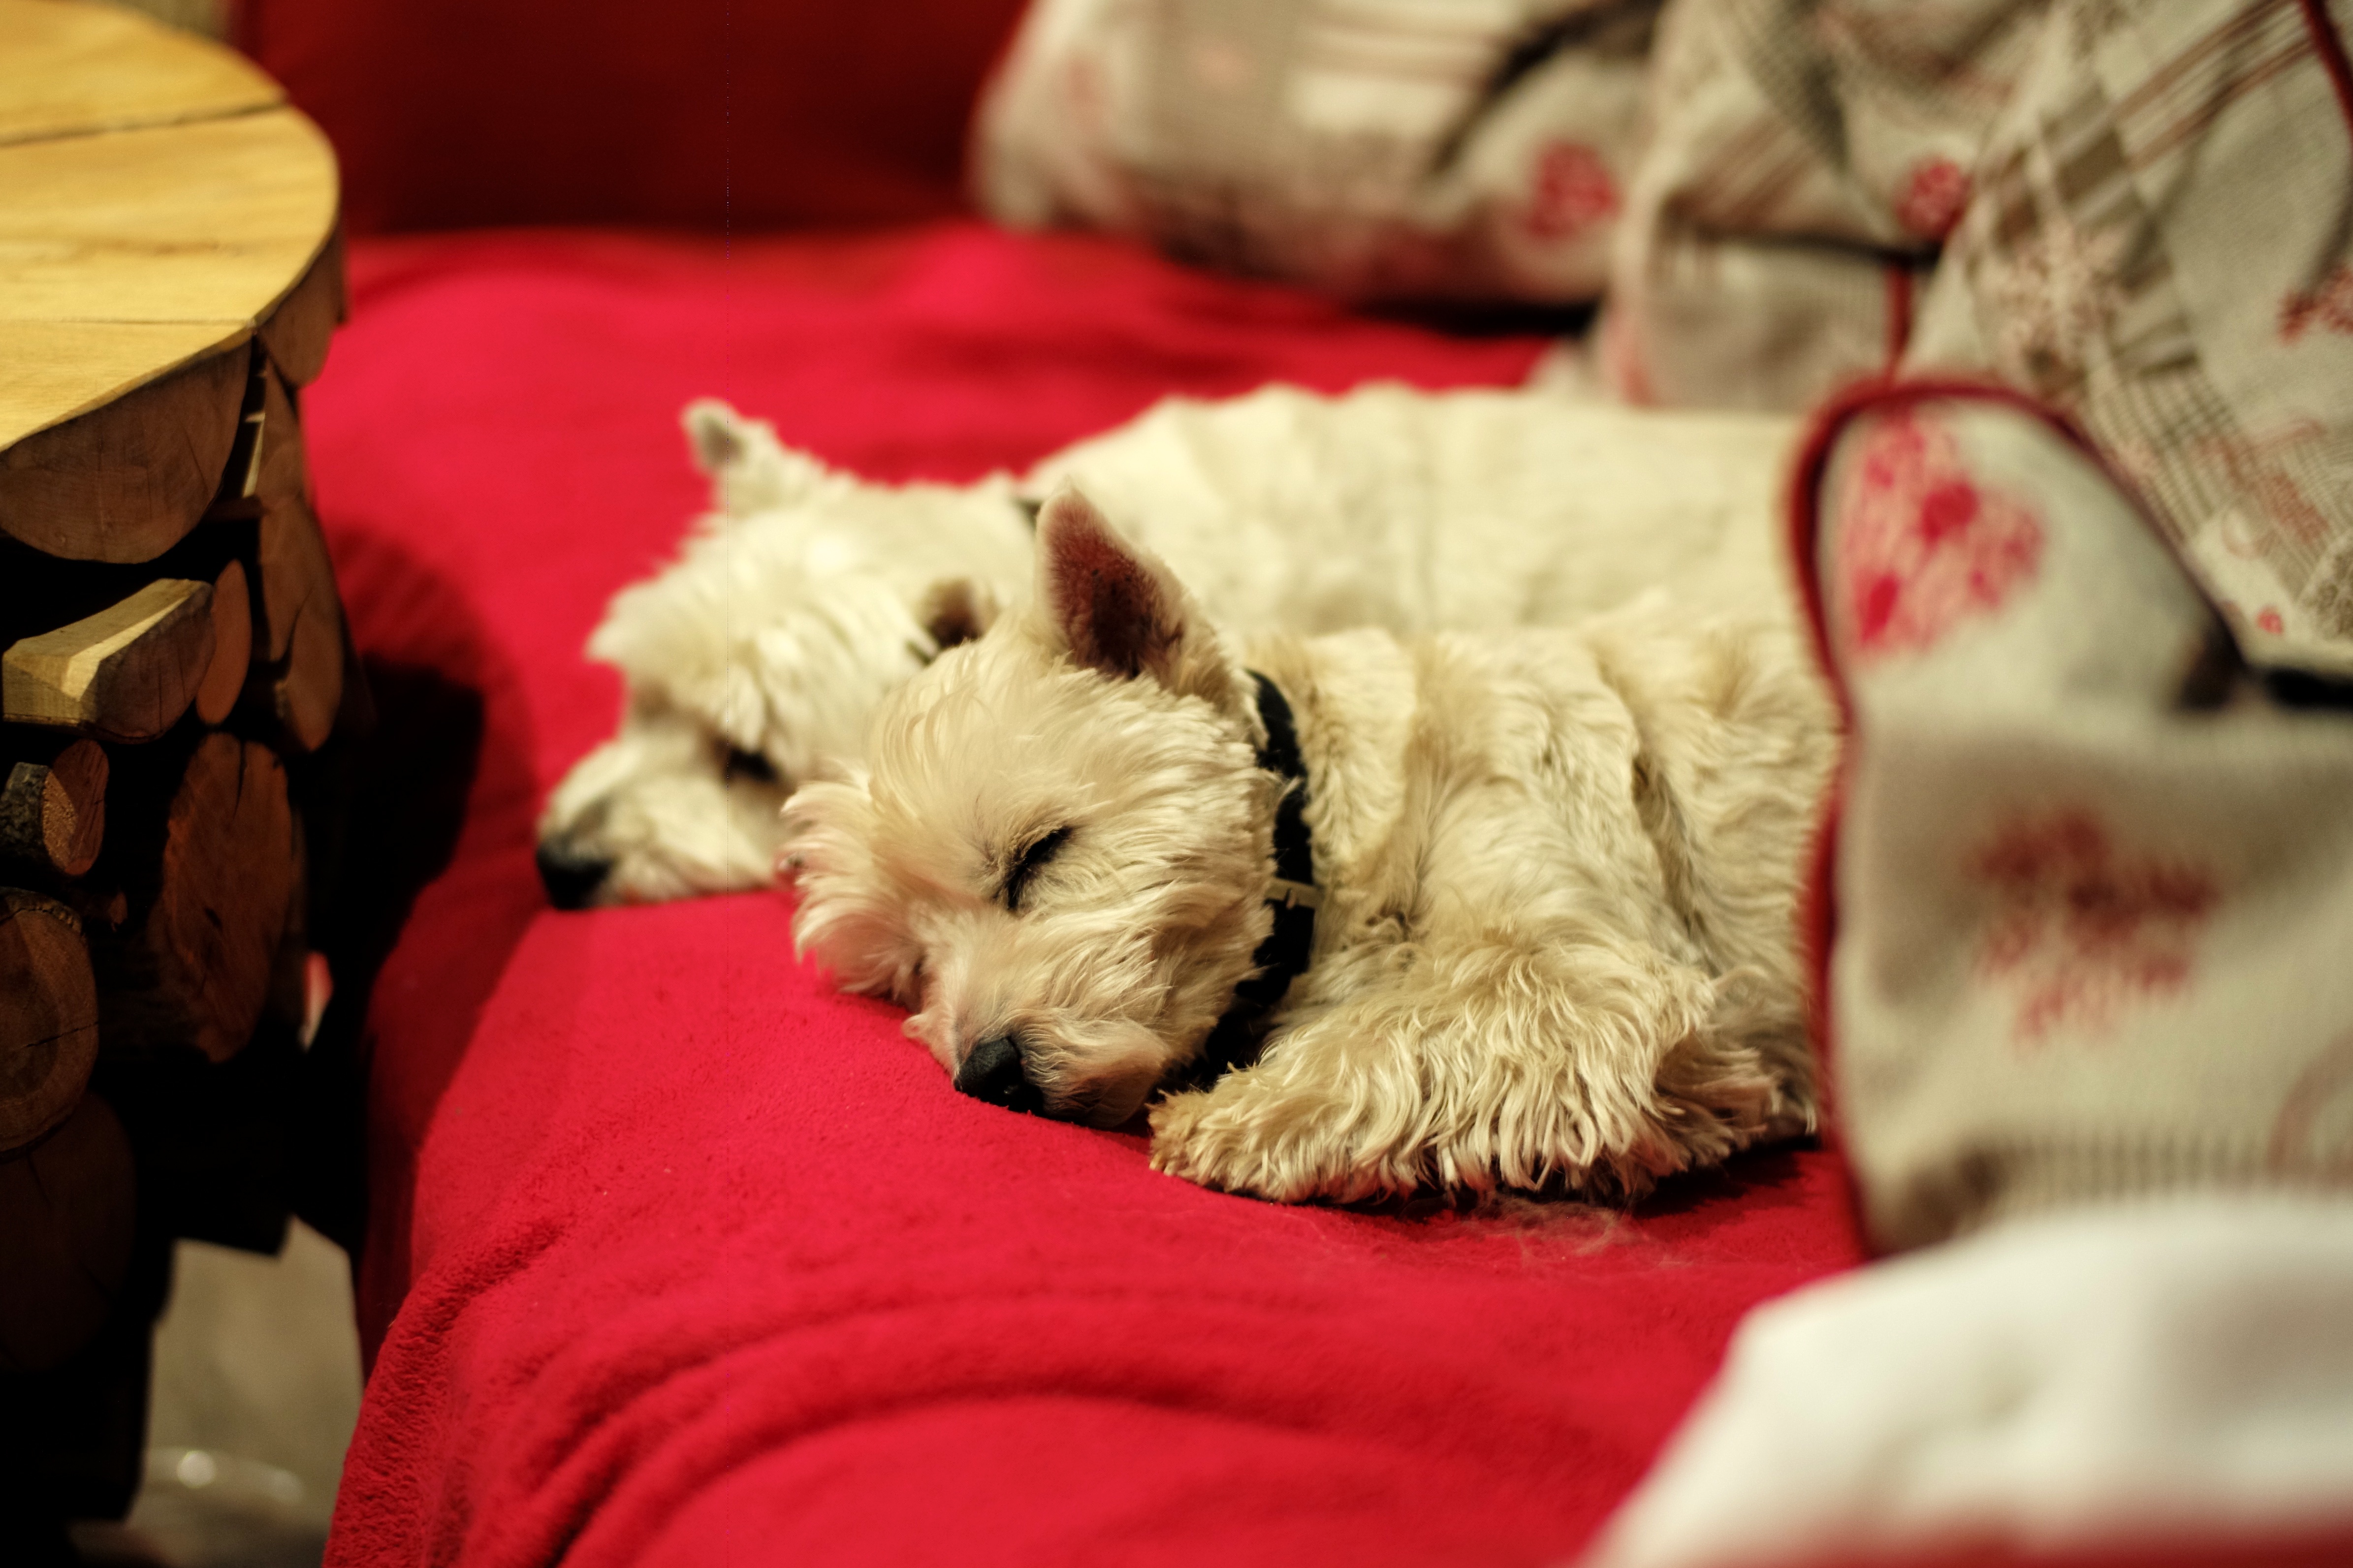
nature, hiking, white, puppy, dog, travel, europe, spring, red, mammal, highland, belgium, west, dogs, vertebrate, leica, ardennes, terrier, stoumont, dog like mammal, west highland white terrier, dog crossbreeds